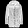
Label: Coat